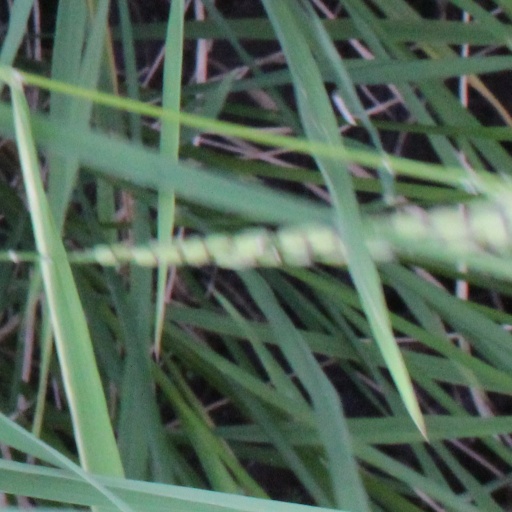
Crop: rice